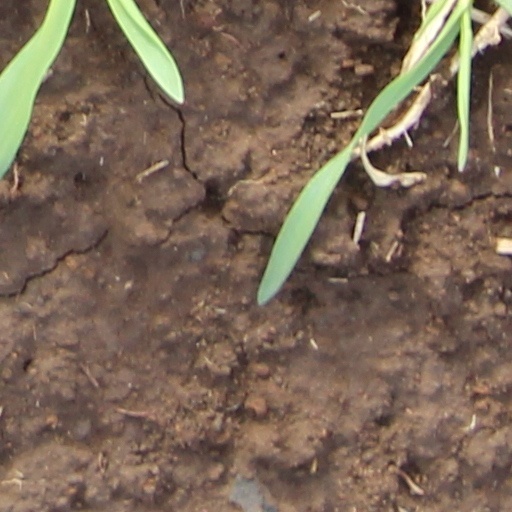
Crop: wheat